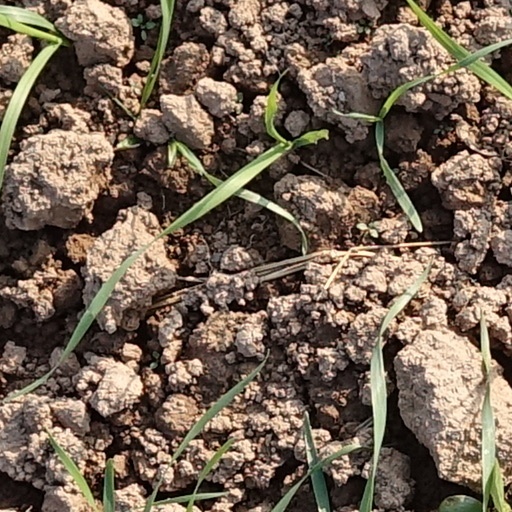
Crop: wheat